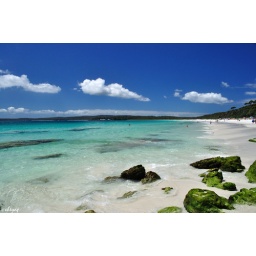
This beach has the whitest sand in the world, according to the Guiness Book of World Records!